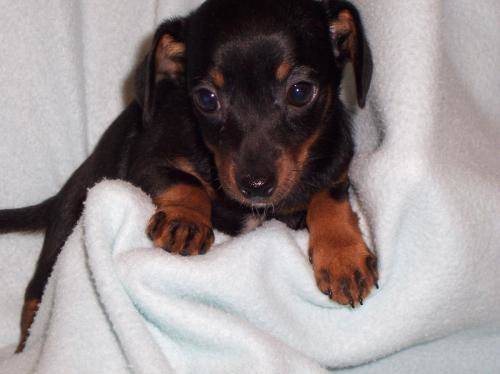
Label: dog